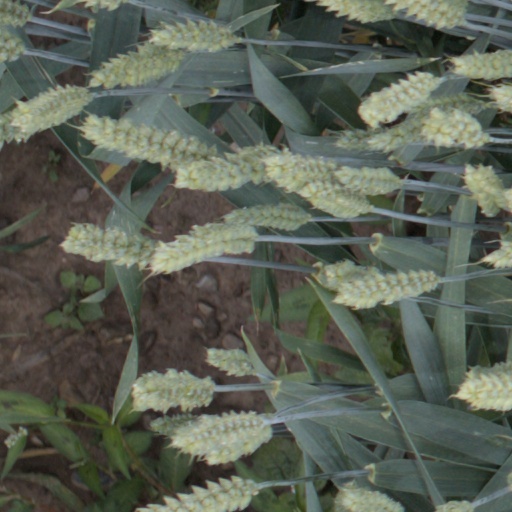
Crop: wheat